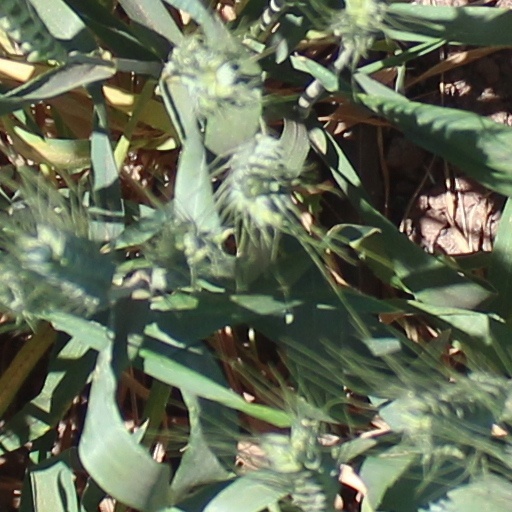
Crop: wheat